Pachuco

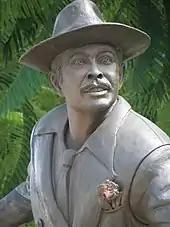
Statue of Mexican actor Germán Valdés here being depicted as "Tin Tan" and wearing a pachuco outfit

The Mexican Nobel laureate Octavio Paz writes in the essay, "The "Pachuco" and Other Extremes" that the Pachuco phenomenon paralleled the zazou subculture in World War II-era Paris in style of clothing, music favored (jazz, swing, and jump blues), and attitudes. Although there was no known link between the two subcultures, they both are most certainly derivative localized blends of American pop culture in the United States.